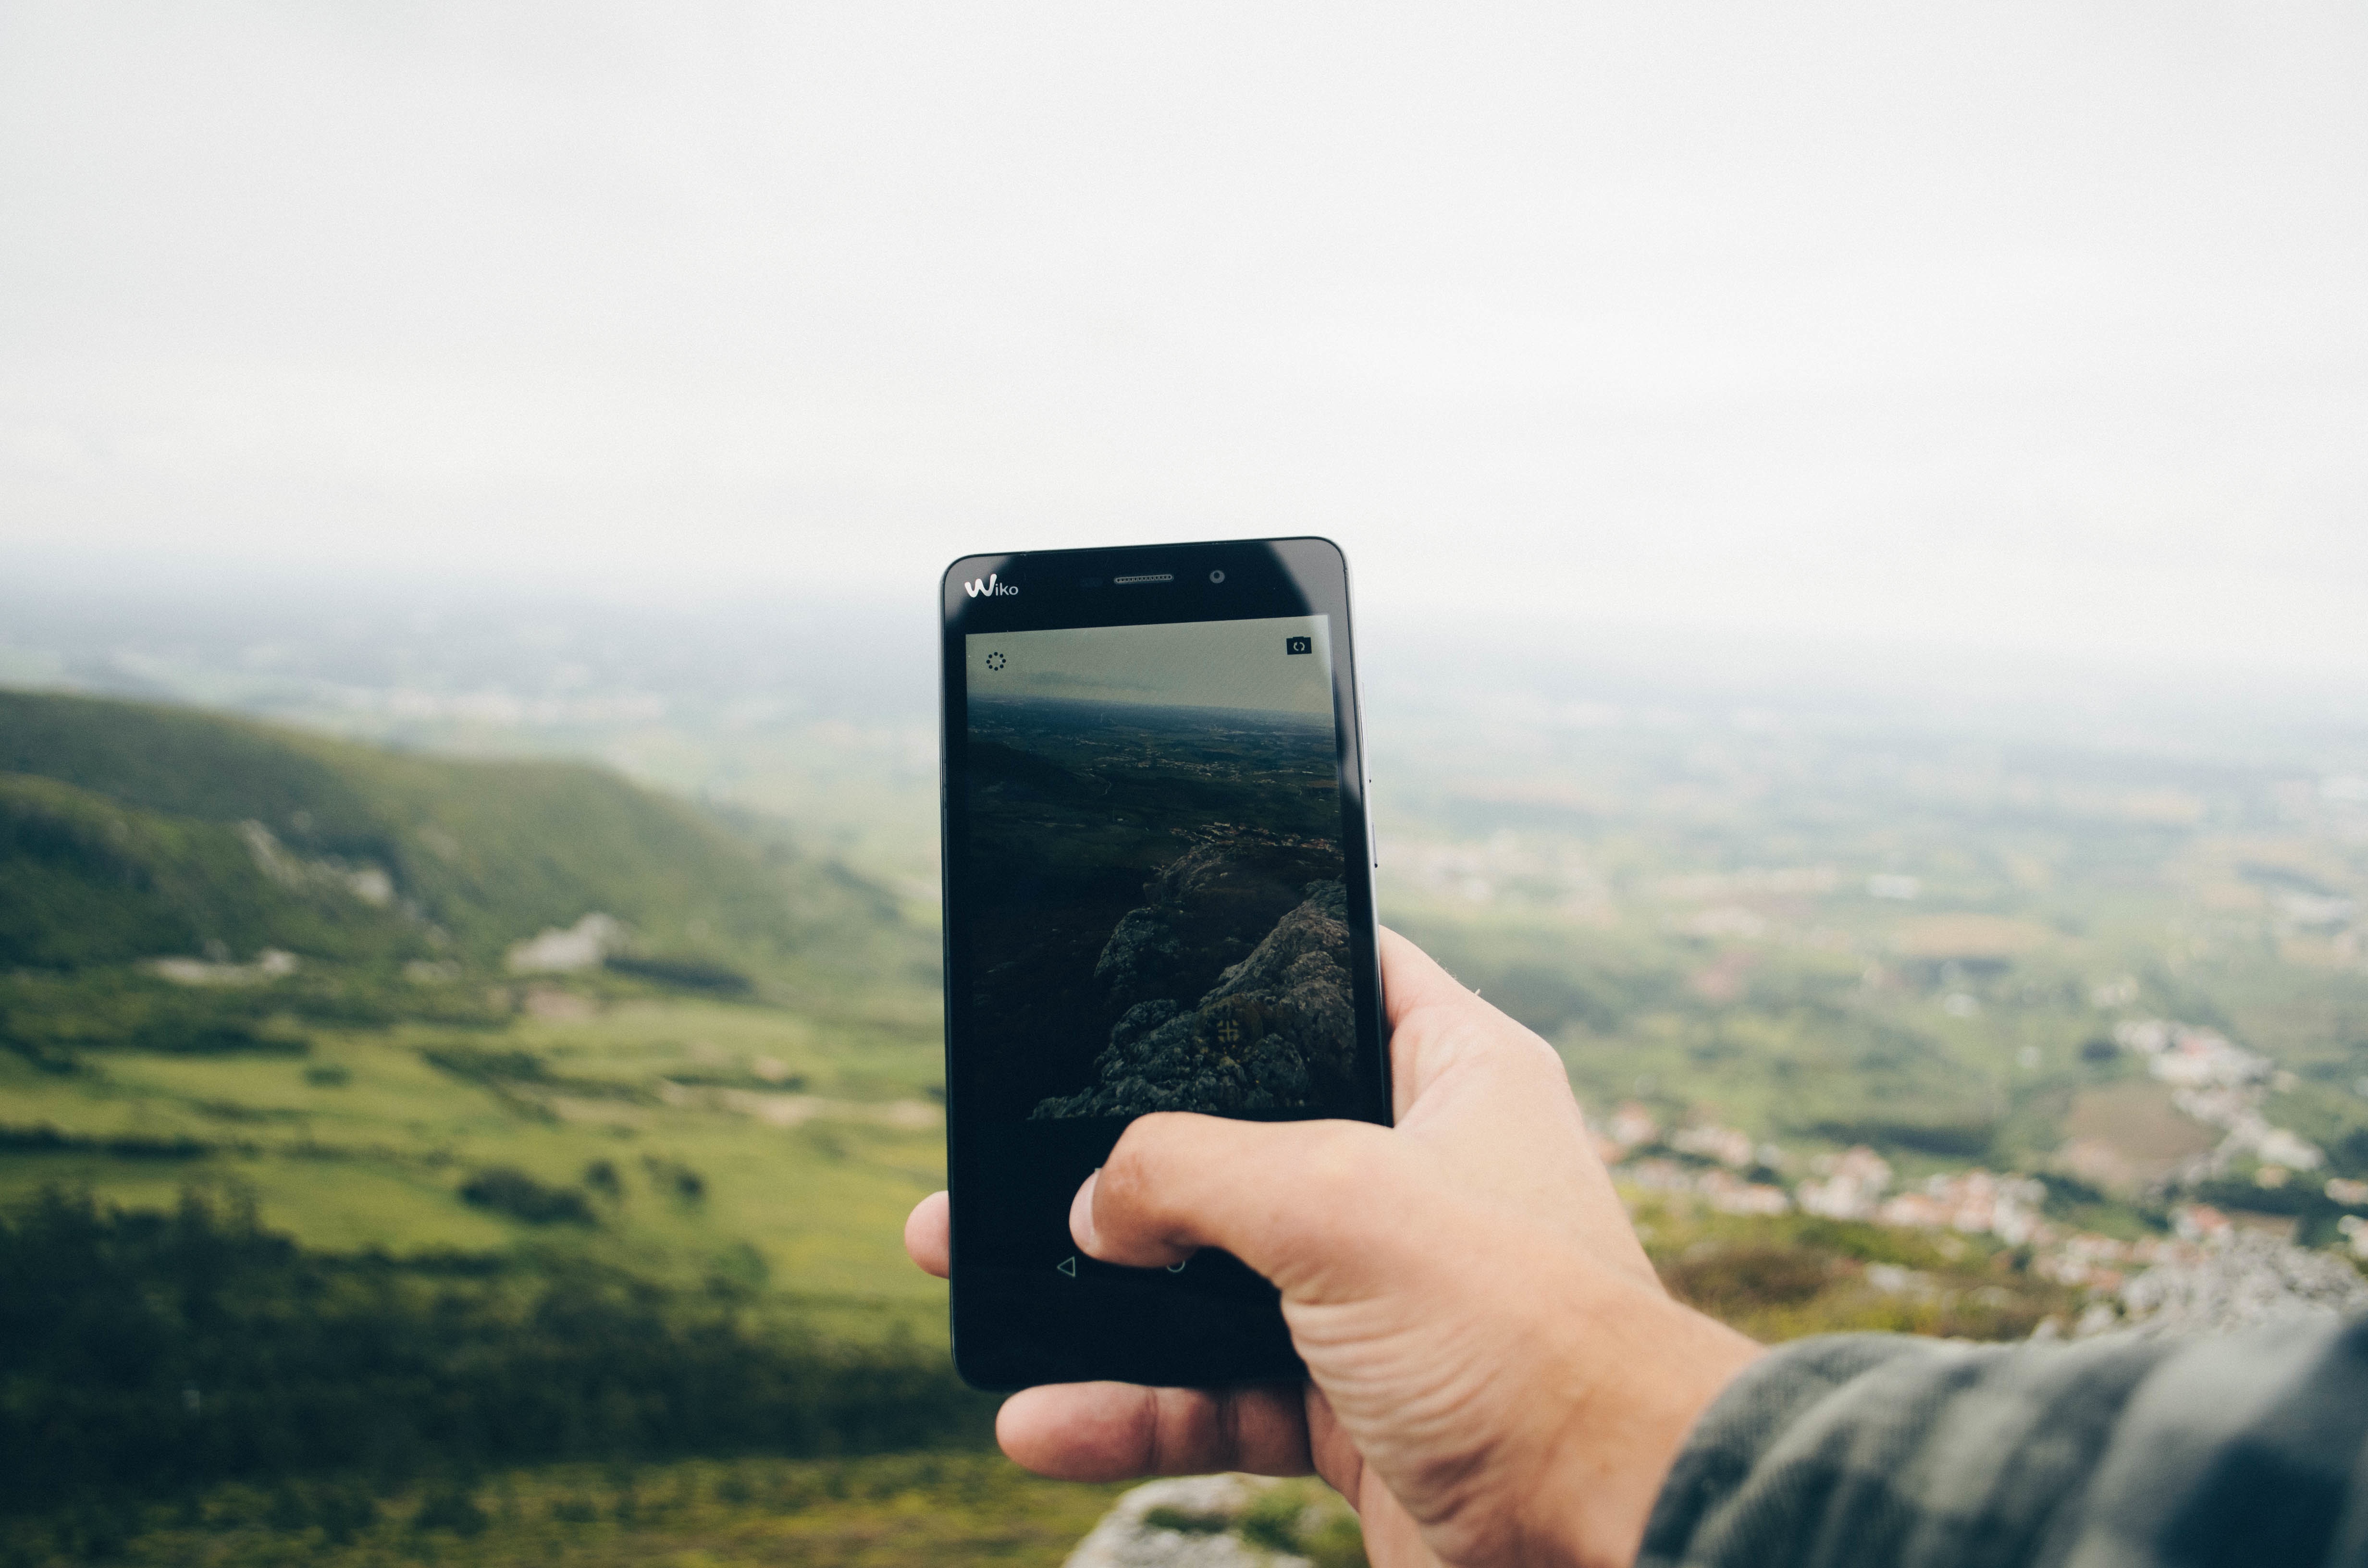
hand, photography, sunlight, mobile phone, atmosphere of earth